New Mexico State Road 404

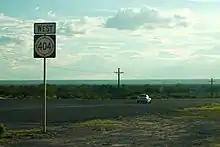
NM 404 westbound

The highway begins in Anthony at the intersection with NM 460. It continues East and after approximately crosses Interstate 10. NM 404 then continues southeast for 3.62 miles at which point it enters Anthony Gap, between the Franklin Mountains and North Franklin Mountains ridges. Passing through the gap, NM 404 turns northeast and goes on for until its end at NM 213.